Mikhail Suslov

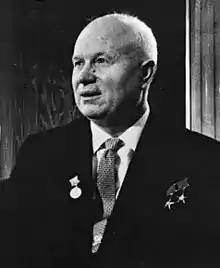
Nikita Khrushchev, leader of the Soviet Union (1954–1964)

In 1946, Suslov was made a member of the Orgburo and immediately became the Head of the Foreign Policy Department of the Central Committee. Within a year, Suslov was appointed Head of the Central Committee Department for Agitation and Propaganda. He also became a harsh critic of the Jewish Anti-Fascist Committee in the post-war years. On 26 November 1946, Suslov sent a letter to Andrei Zhdanov, accusing the Jewish Anti-Fascist Committee of spying. Suslov's letter, which was well-received among Soviet leadership, would serve as the basis for prosecution of the committee during the anti-cosmopolitan campaign. After becoming head of the Agitprop, at the height of the anti-cosmopolitan campaign, Suslov also purged Jews from media and public institutions.